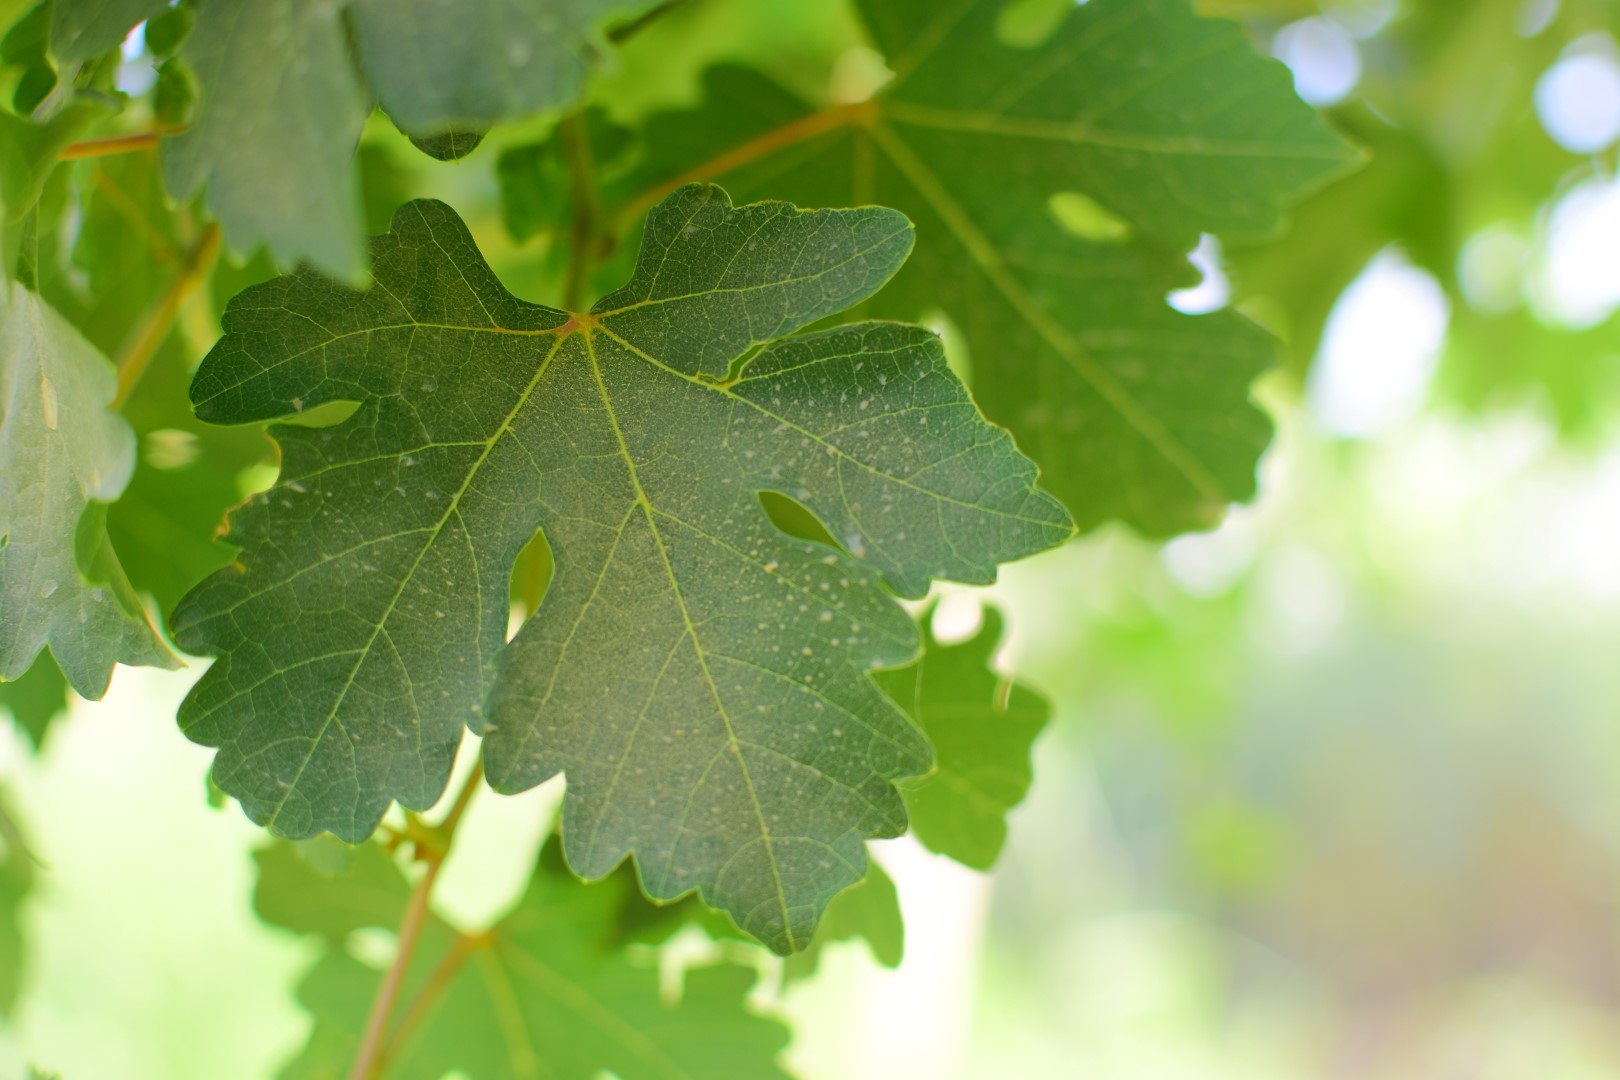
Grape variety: Deas Al-Annz